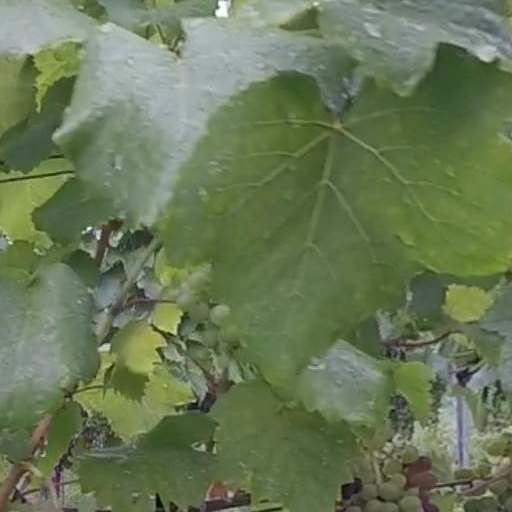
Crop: grape